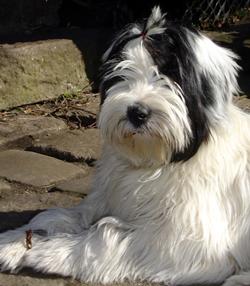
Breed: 203-n000021-Tibetan_terrier